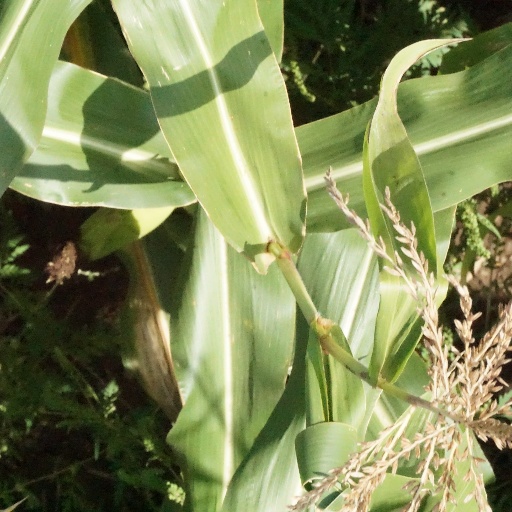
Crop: maize; corn